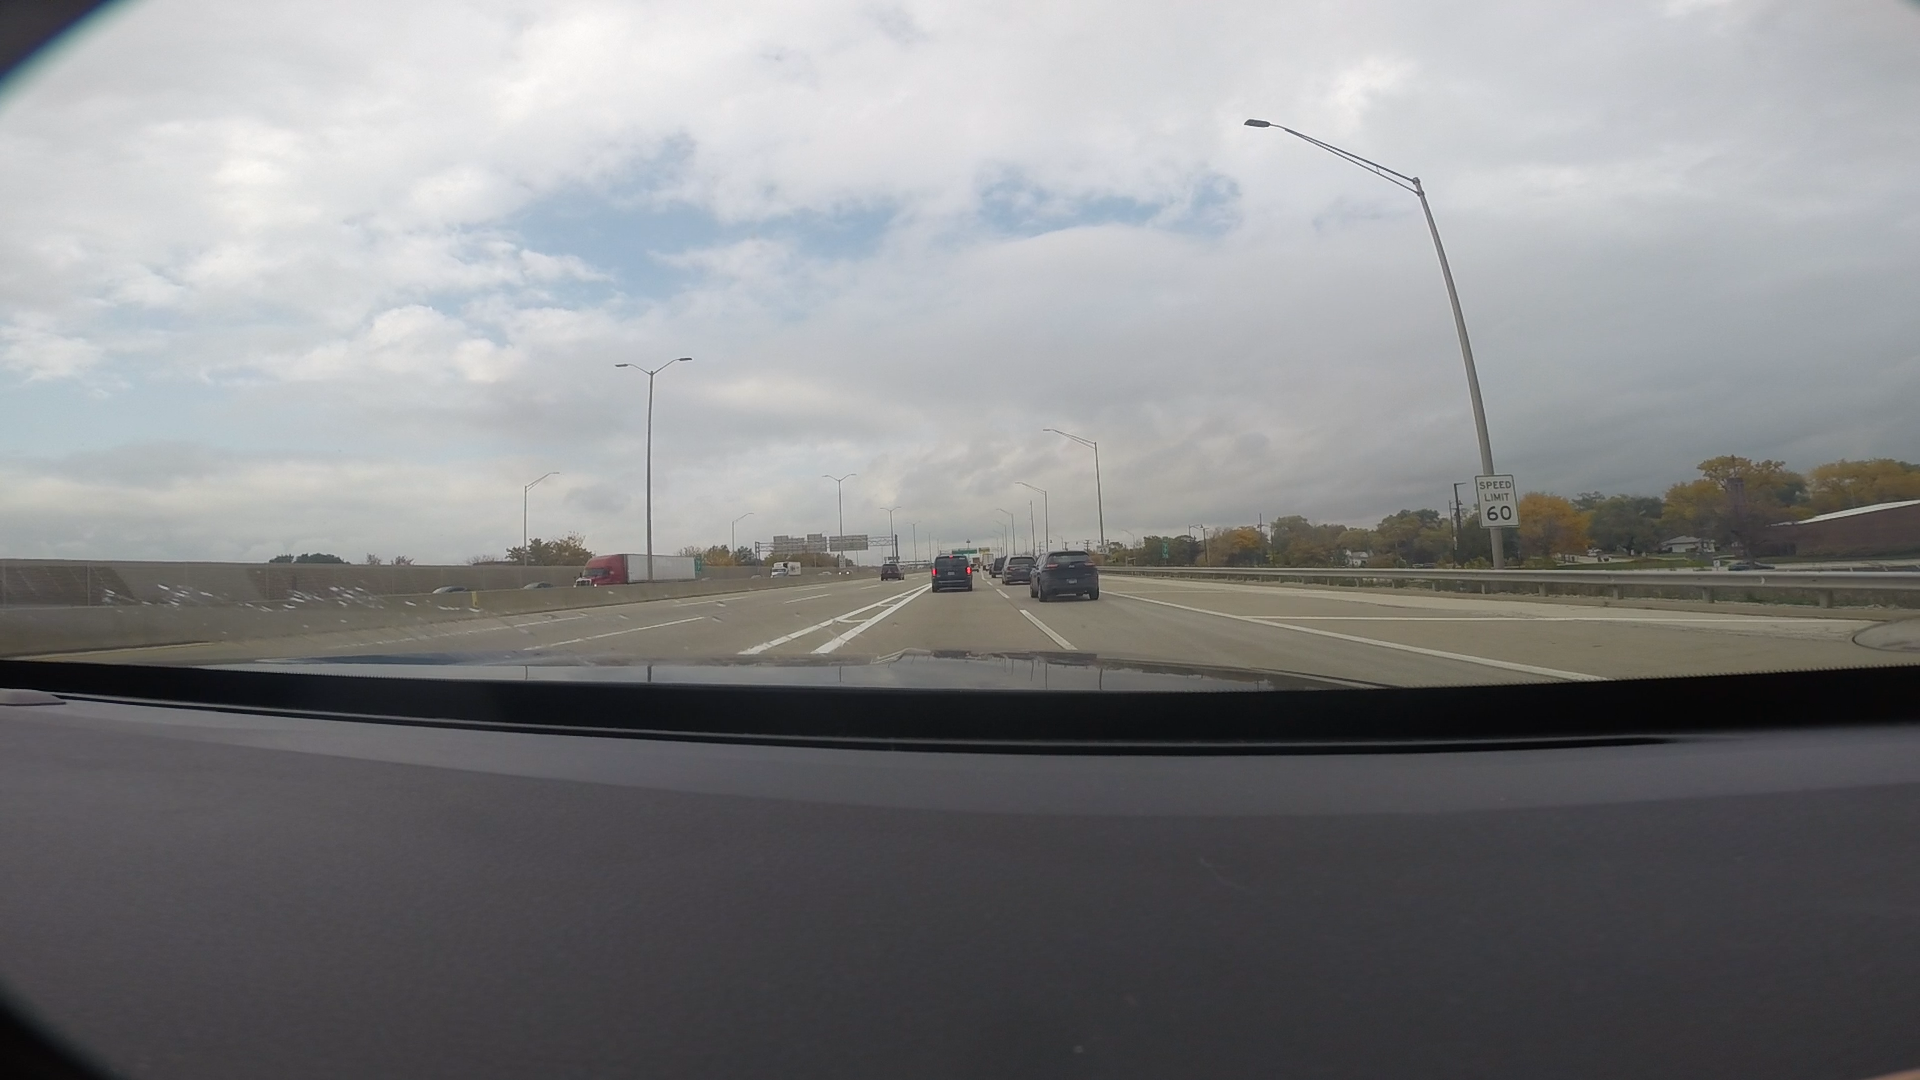
Speed limit sign label: mph60